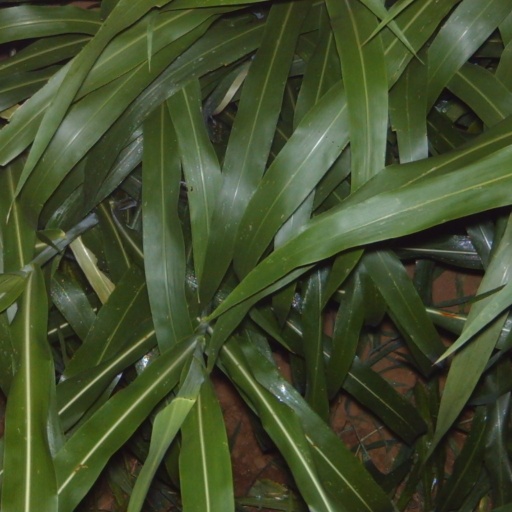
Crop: sorghum